Joseph Oppenheimer

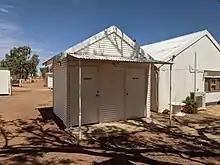
Repurposed Oppenheimer Poles, William Creek Hotel

The Oppenheimer pole was an ingenious innovation, resistant to rot and termites, it was also designed to be easily transported via camel or bullocky train. The Oppenheimer pole could be erected to 3 meters in height, and was available in a light weight narrow version, or a broader one.The Oppenheimer poles were designed using three oval shaped galvanised pipes of different diameter and each pipe would slide inside the next. These telescopic poles were ideal for handling and storing and their reduced size made them much easier to transport and erect on site. Once on site they would be extended to their full height and a heated iron collar would then be place over the joint. The iron collar would cool and shrink on the join making it firm. Prior to the poles being installed cast iron base plates were fitted to the bottom of the poles to prevent them from moving.